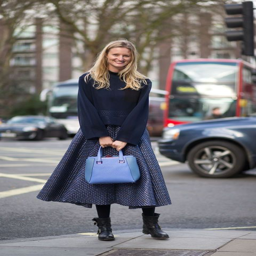
fictional character captures the coolest girls at the collections .